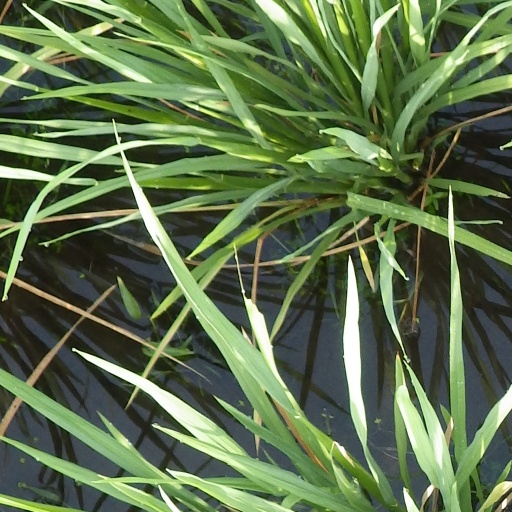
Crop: rice